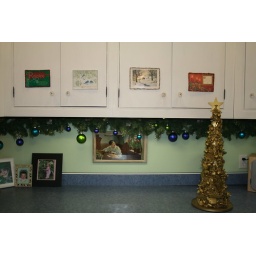
The garland under the scrapbook cabinets...I like the little touch of shiny silver this garland has.